Pasha Eshghi

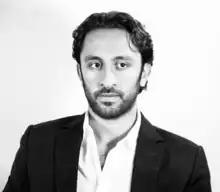
Eshghi in December 2018

Pasha Eshghi (born December 15, 1992) is a Canadian filmmaker. He is known for co-creating both BizNasty Does BC and NHL First Timer, as well as for his work producing content for the Barstool Sports hockey podcast, Spittin' Chiclets.